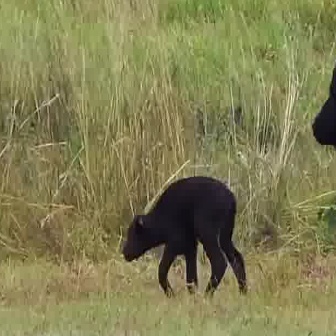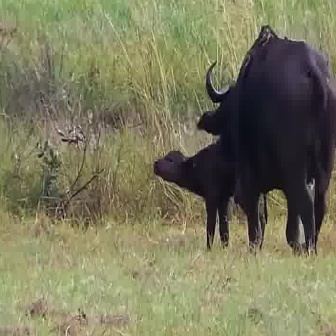
  Please identify the target specified by the bounding box [119,174,249,304] in the first image and locate it in the second image. Return the coordinates in [x_min,y_min,x_max,y_max] format.
Answer: [150,141,268,260]